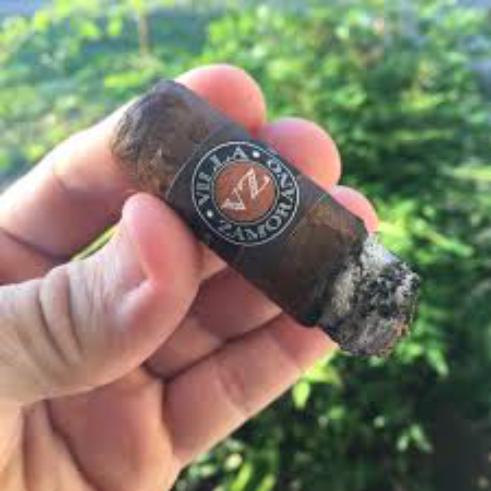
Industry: Necessities